Seein' Things (1924 film)

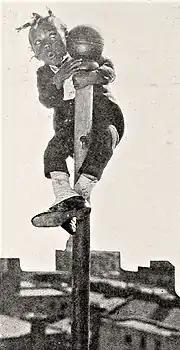
Still with Hoskins from a 1924 magazine

When the silent Pathé Our Gang comedies were syndicated for television as "The Mischief Makers" in 1960, "Seein' Things" was retitled "A Crazy Dream". Two-thirds of the original film was included.